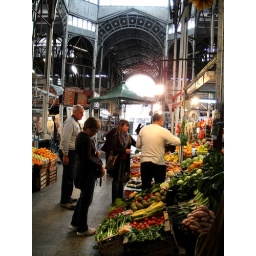
fruit market in San Telmo